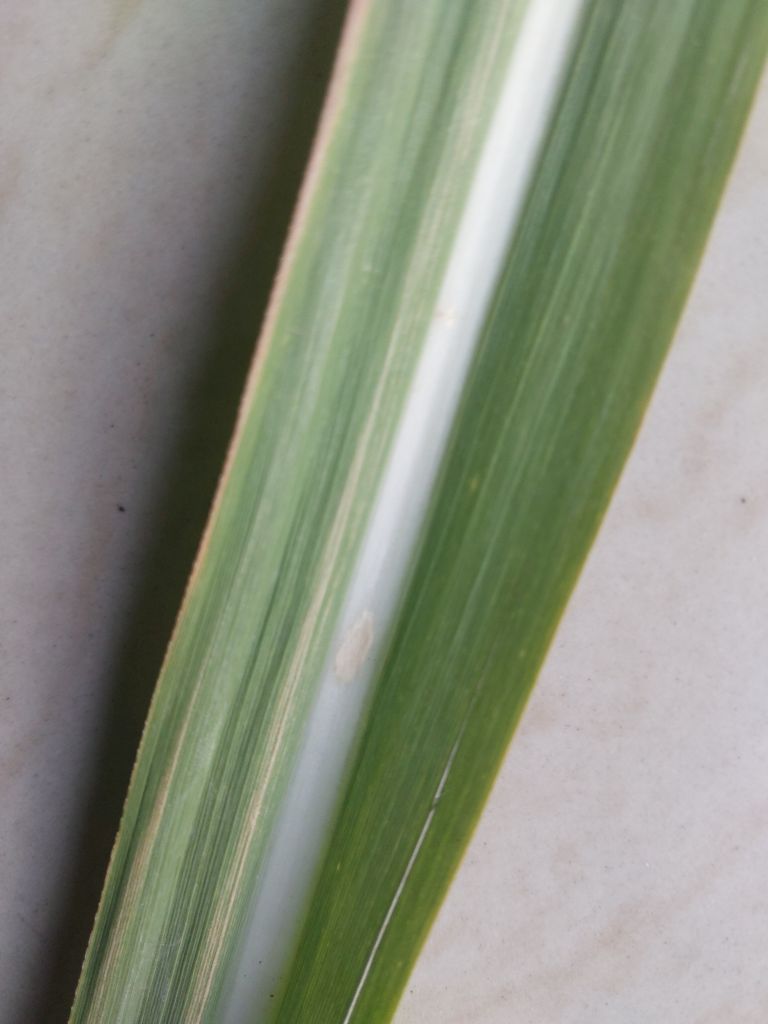
Label: Viral Disease